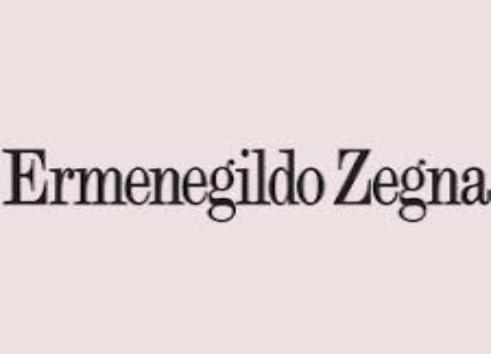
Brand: Ermenegildo Zegna
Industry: Clothes